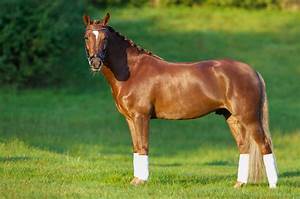
Label: cavallo